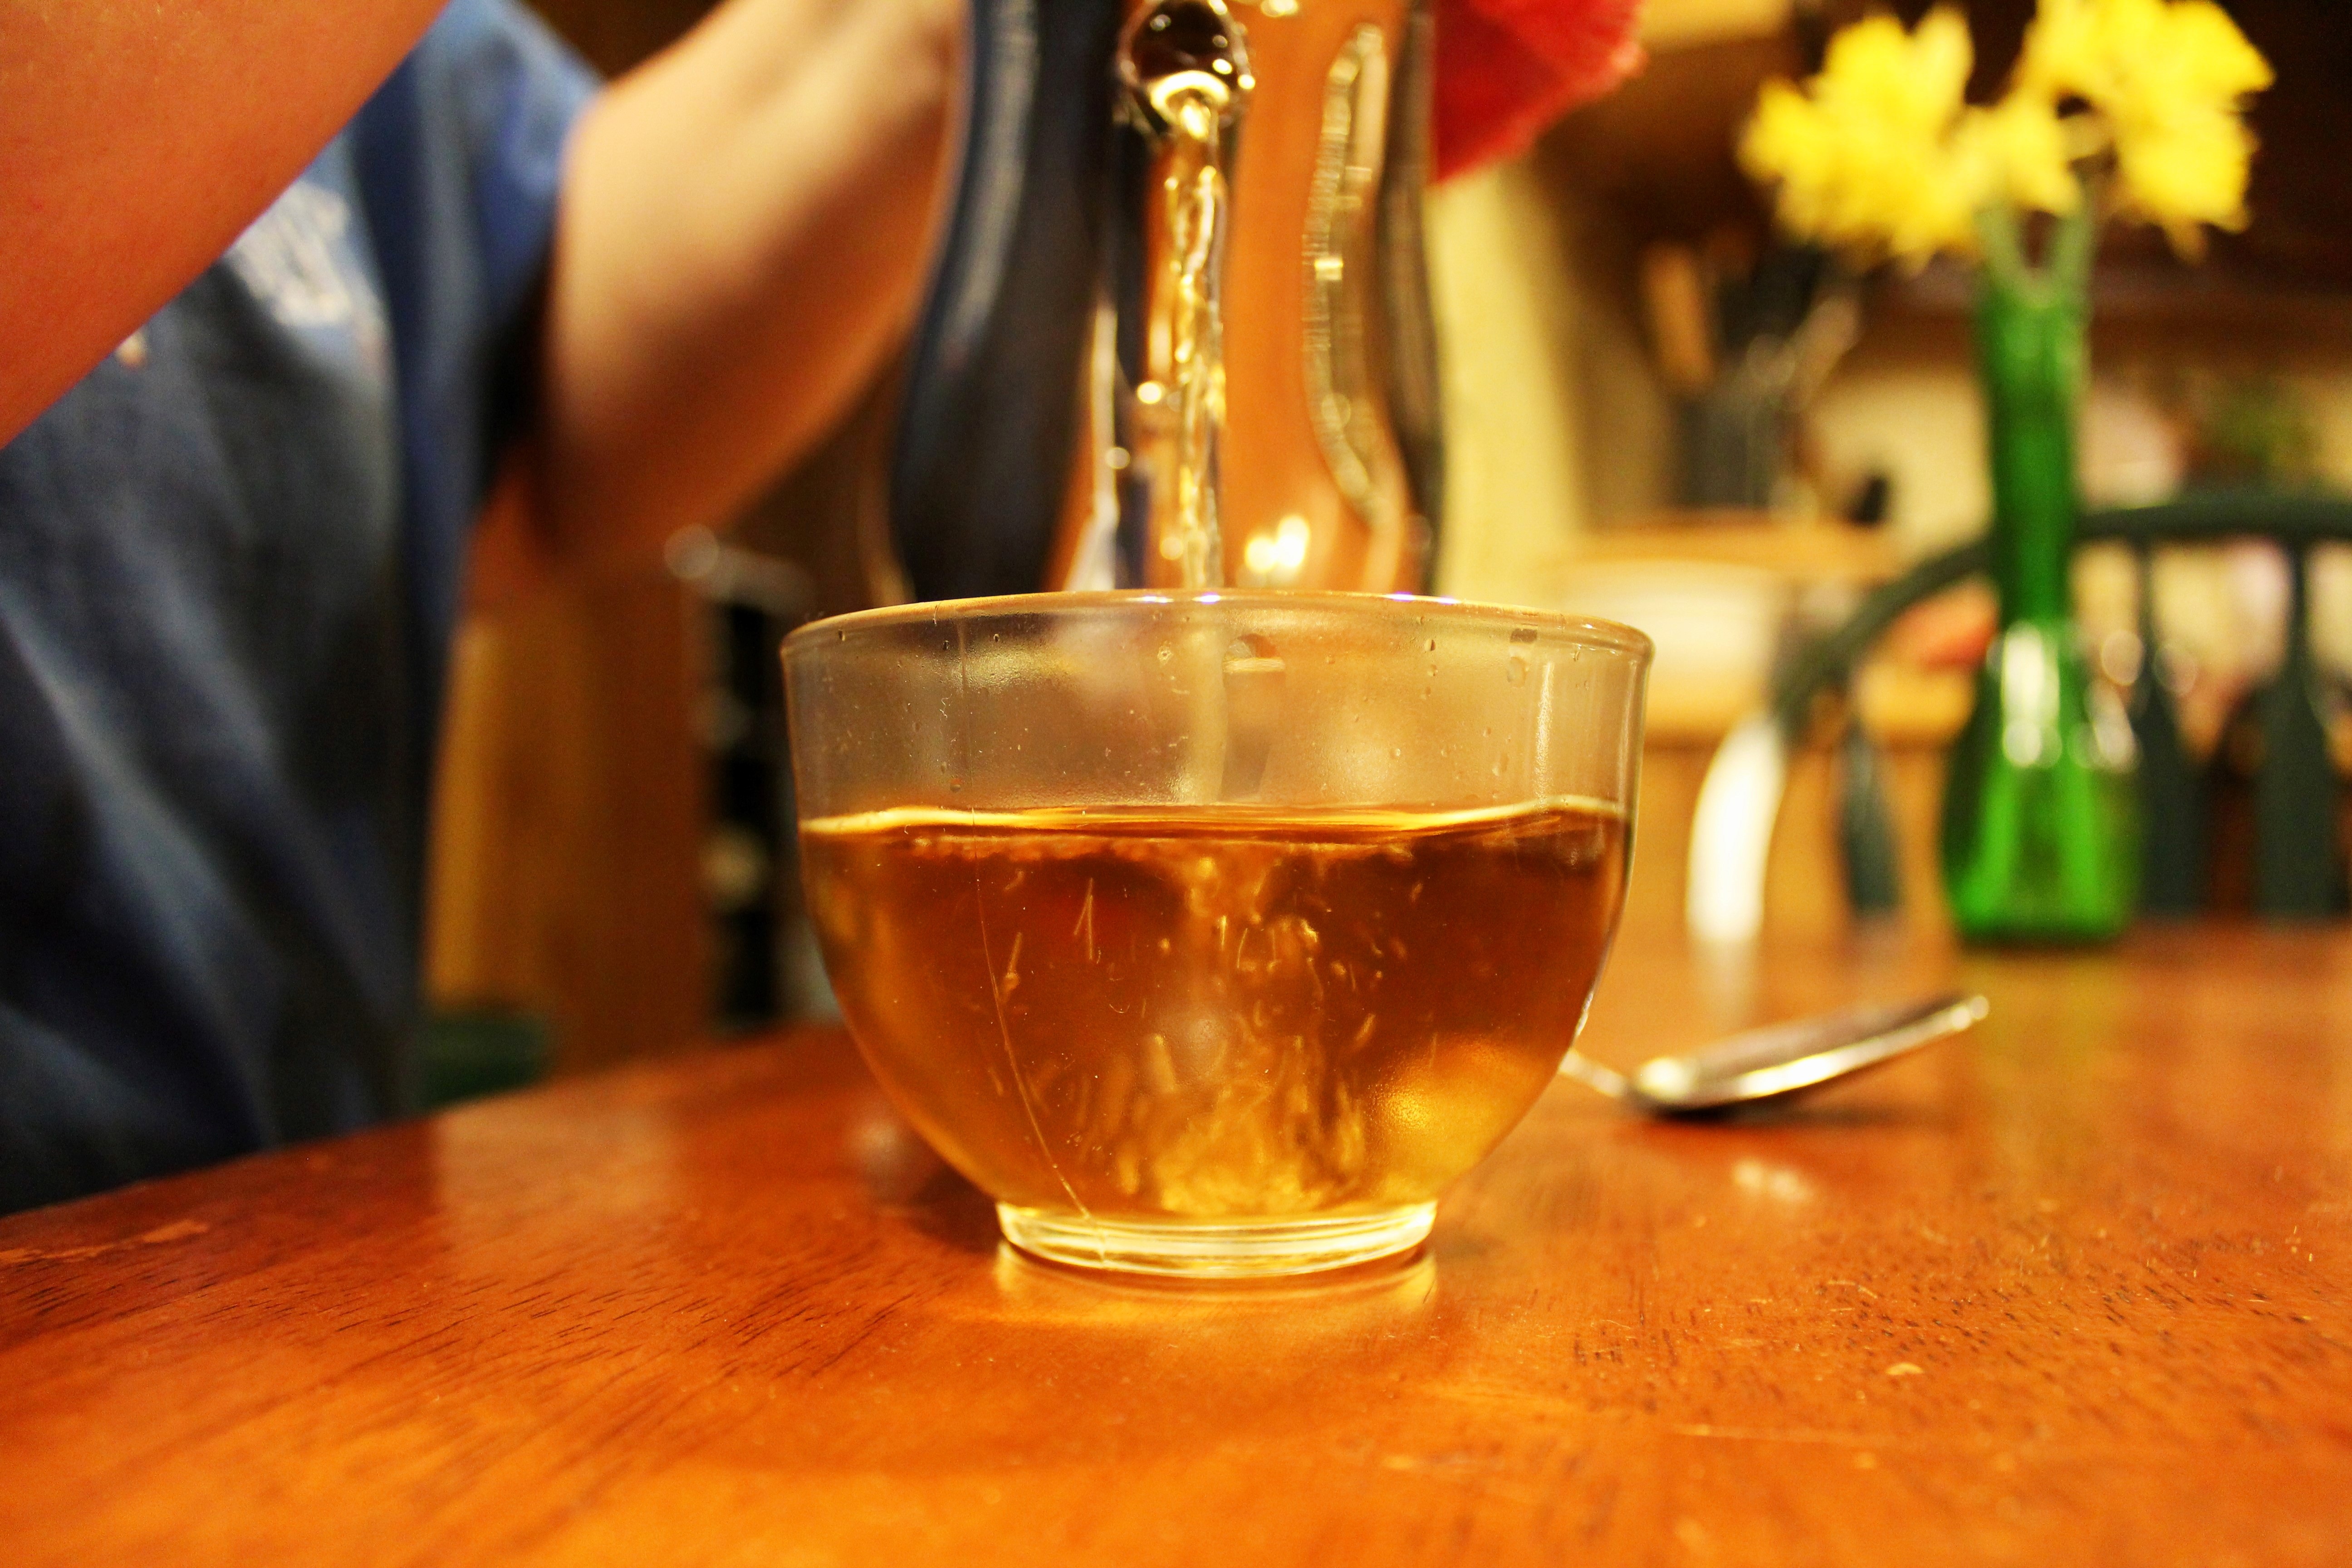
table, cutlery, cafe, coffee, warm, tea, glass, restaurant, pot, bar, cup, beverage, drink, still life, tableware, kitchenware, beer, pouring, whiskey, container, dining, hot, liqueur, alcoholic beverage, distilled beverage